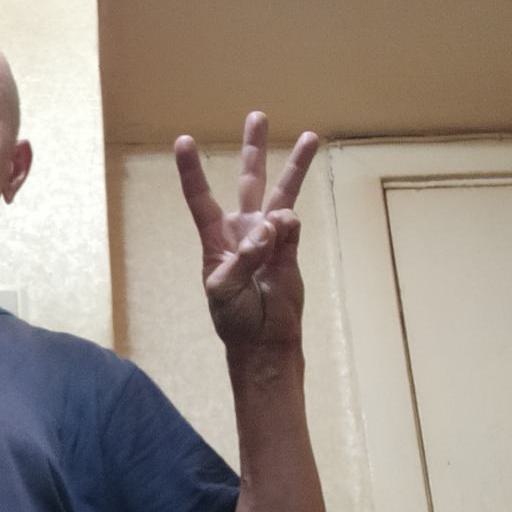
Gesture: three